Electric harp

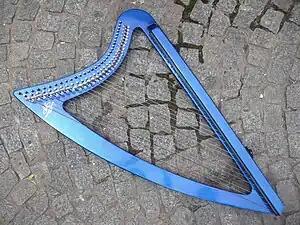
A Camac electric harp

The electric harp is an instrument based on its acoustic original. There are both solid-body and hollow body electro-acoustic models available. True electric harps have a solid body versus a hollow body electro-acoustic harp, which can be played either acoustically or electronically. A true electric solid-body harp cannot be played acoustically since it has no hollow soundbox, and must be amplified when played.